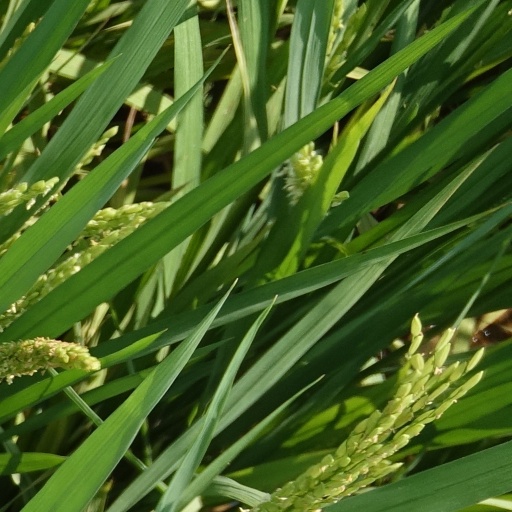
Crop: rice